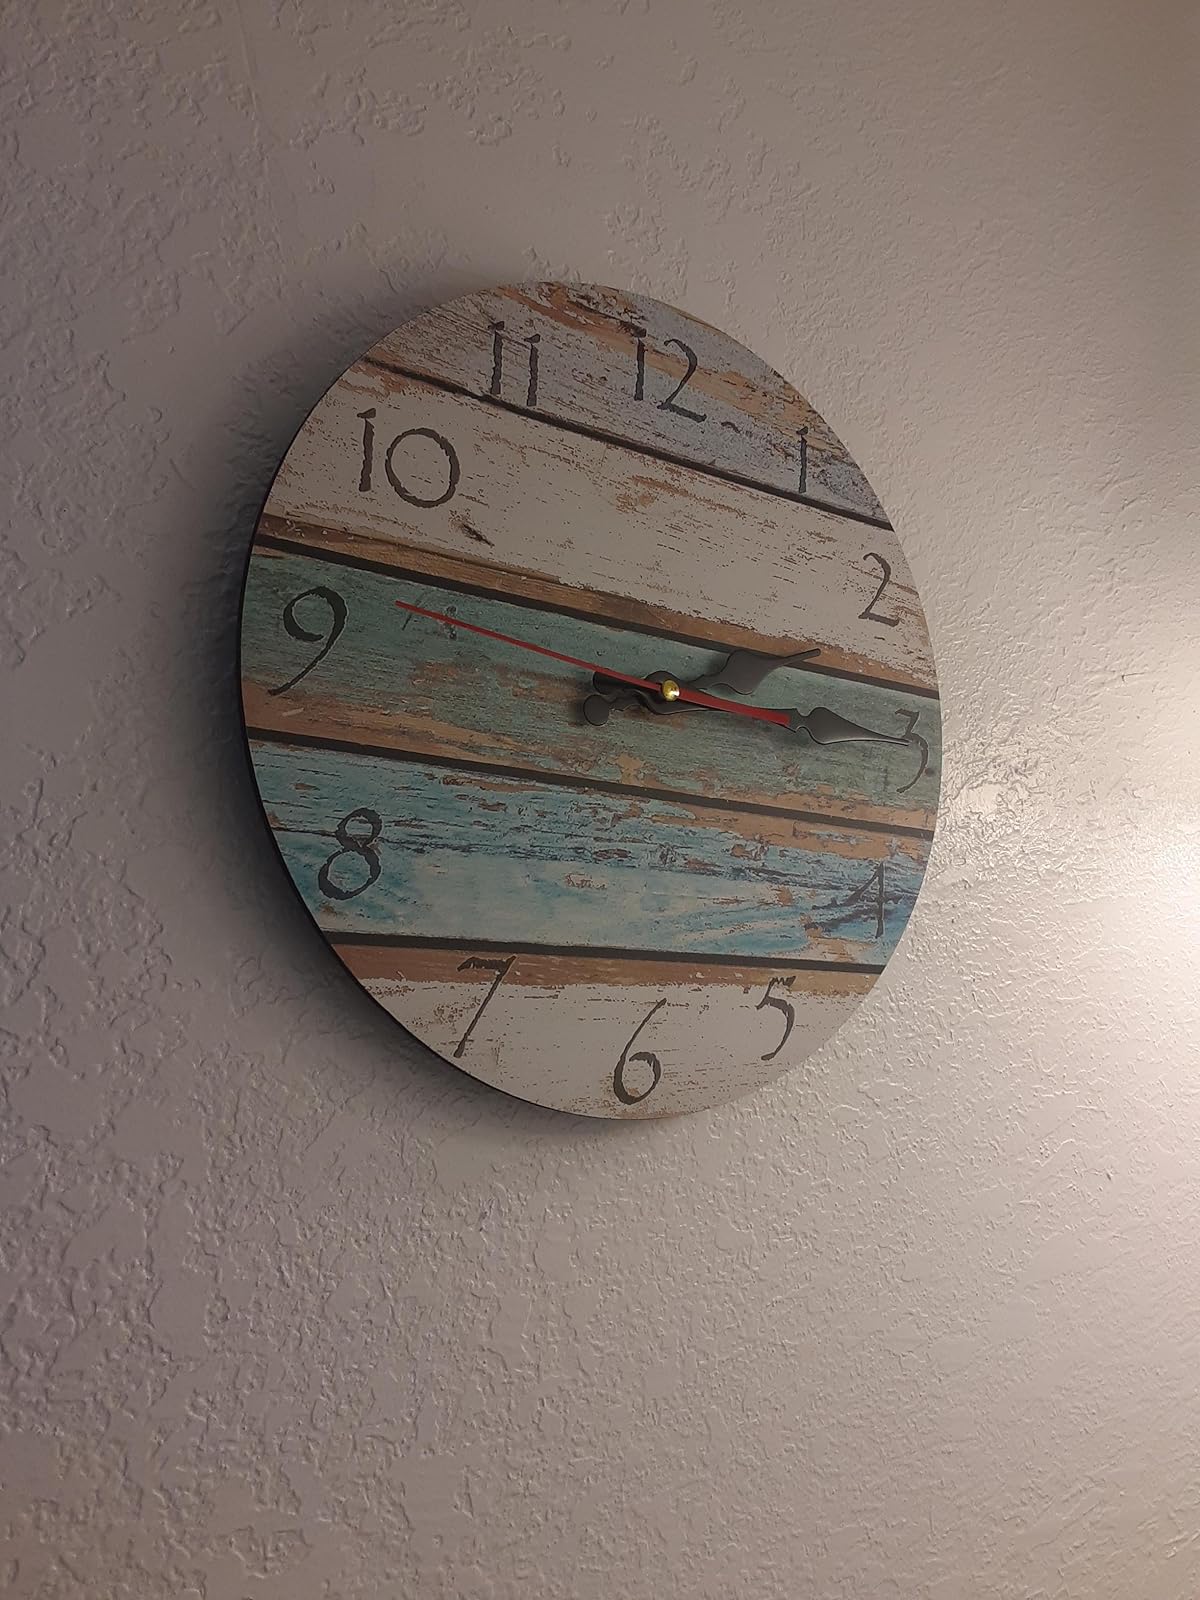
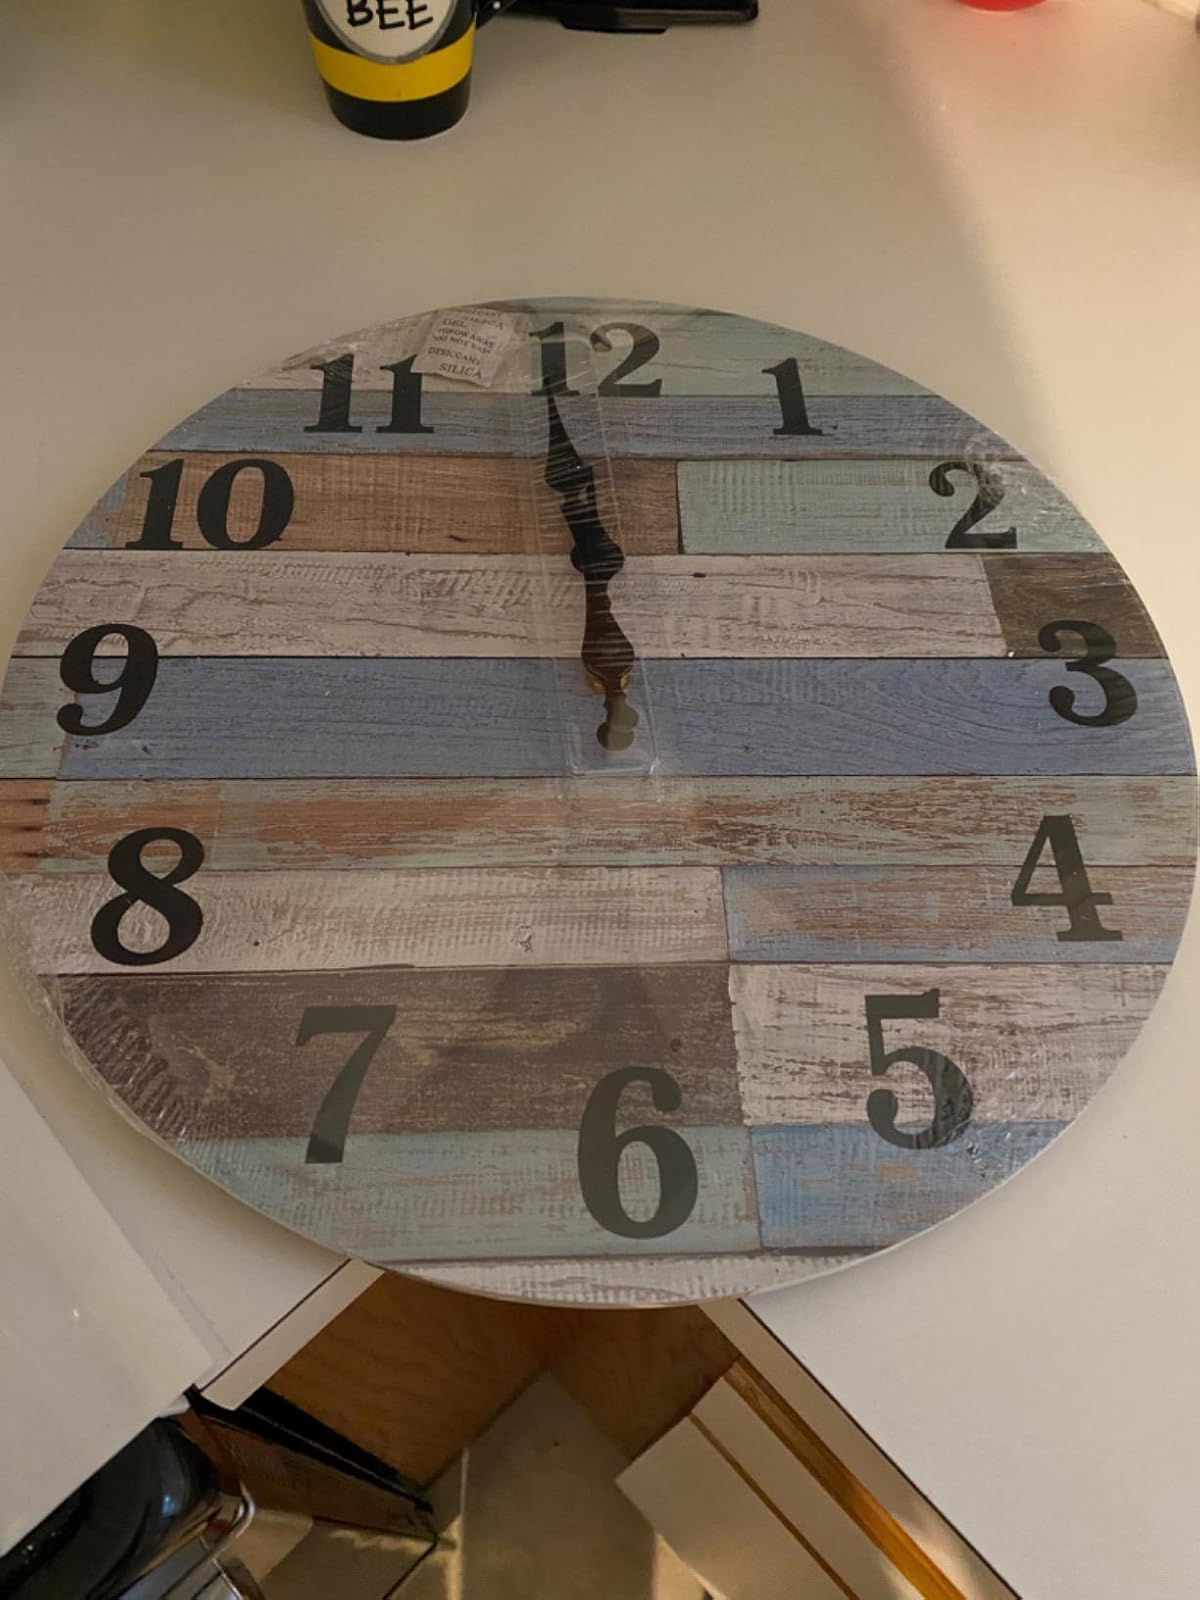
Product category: clock
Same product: no